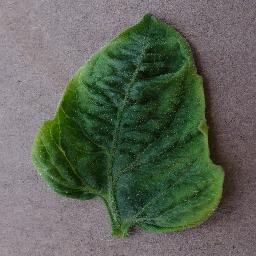
Label: Tomato___Tomato_Yellow_Leaf_Curl_Virus